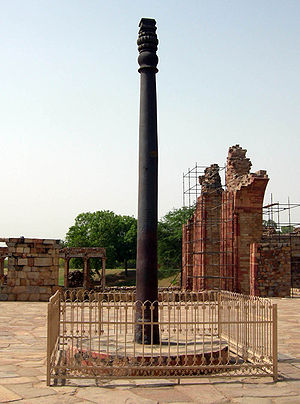
Jernpillen i Delhi
Jernpillen i Delhi.
Jernpillen i Delhi er en af verdens mest spektakulære metallurgiske kuriositeter, der står i det berømte Qutb compleks.